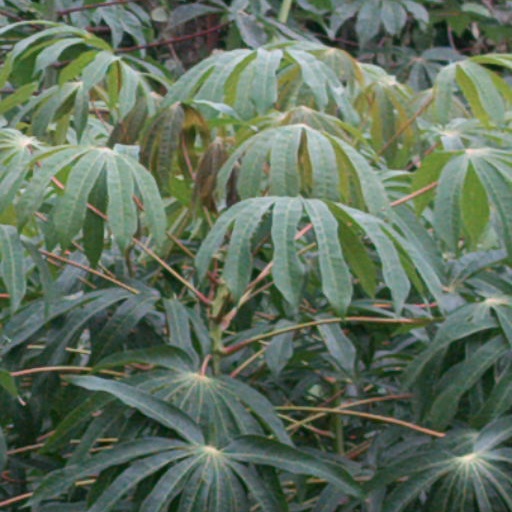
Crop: cassava